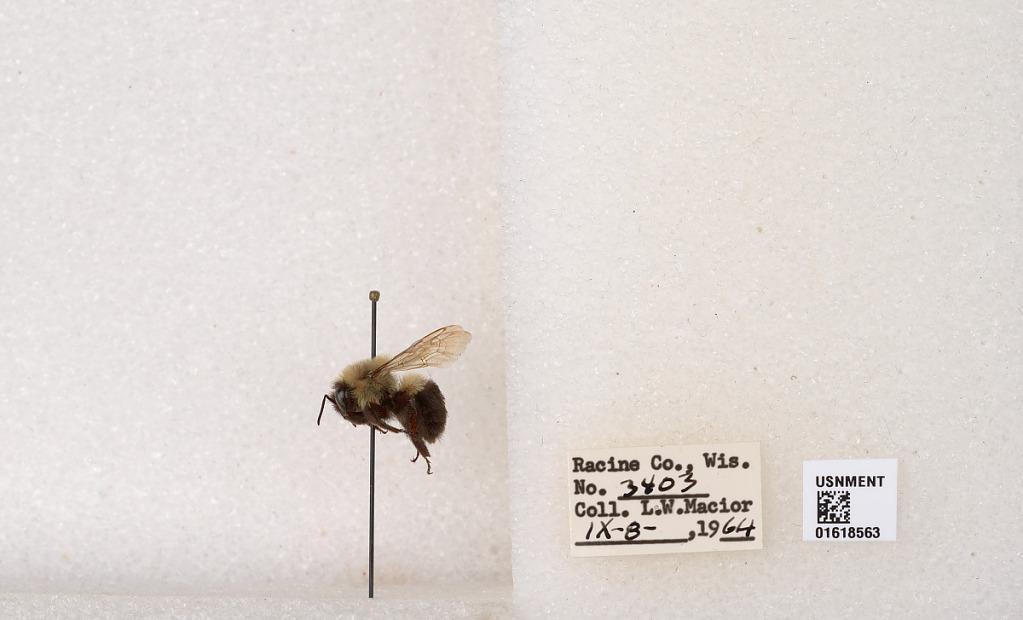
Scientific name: Bombus impatiens Cresson
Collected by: L. Macior
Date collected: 1964-9-8
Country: United States
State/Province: Wisconsin
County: Racine
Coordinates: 42.7299, -87.8123